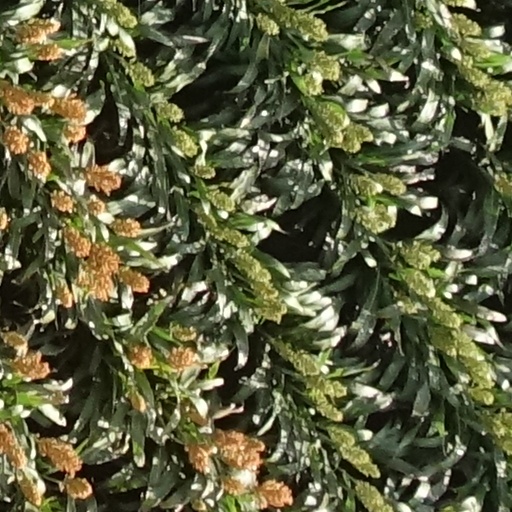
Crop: sorghum